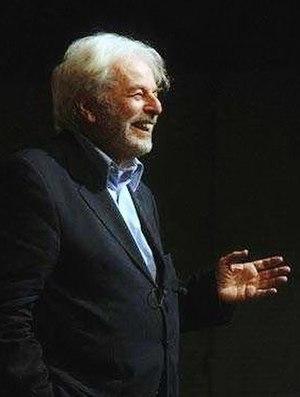
Dune est un projet inachevé d'adaptation cinématographique du roman Dune de Frank Herbert par le réalisateur Alejandro Jodorowsky.
Alejandro Jodorowsky Prullansky [aleˈxandɾo xoðoˈɾofski], dit « Jodo », né le 17 février 1929 à Tocopilla, est un artiste franco-chilien. Surtout connu comme scénariste de bande dessinée et réalisateur, il est également acteur, mime, romancier, essayiste, poète et auteur de performances au sein du groupe actionniste Panique, qu'il a créé avec Roland Topor et Fernando Arrabal. Au cinéma, il est l'auteur d'une poignée de films avec une forte symbolique spirituelle et syncrétique, et un aspect provocateur.